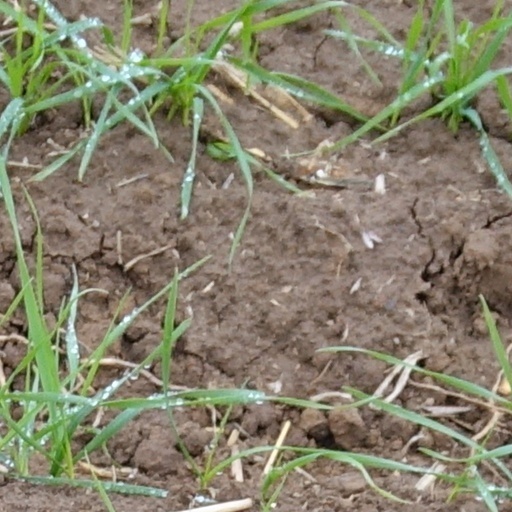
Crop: wheat